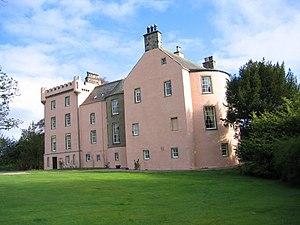
Cette liste recense les principaux châteaux du council area d'Aberdeenshire en Écosse.